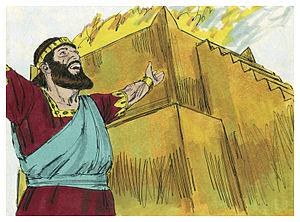
Illustration biblique du livre de la Second Book of Chronicles chapitre 6 עברית: 6 האיור המקראי של change me! פרק हिन्दी: {{{hi}}} अध्याय change me! की पुस्तक की बाइबिल चित्रण Bahasa Indonesia: Ilustrasi Alkitab dari Second Book of Chronicles pasal 6 Italiano: Illustrazione biblica del libro della change me! Capitolo 6 日本語: change me!6章の本の聖書の実例 Jawa: Ilustrasi Alkitab saking Second Book of Chronicles pasal 6 한국어: change me! 6 장 장부의 성경 그림 Bahasa Melayu: Ilustrasi Alkitab dari Second Book of Chronicles pasal 6